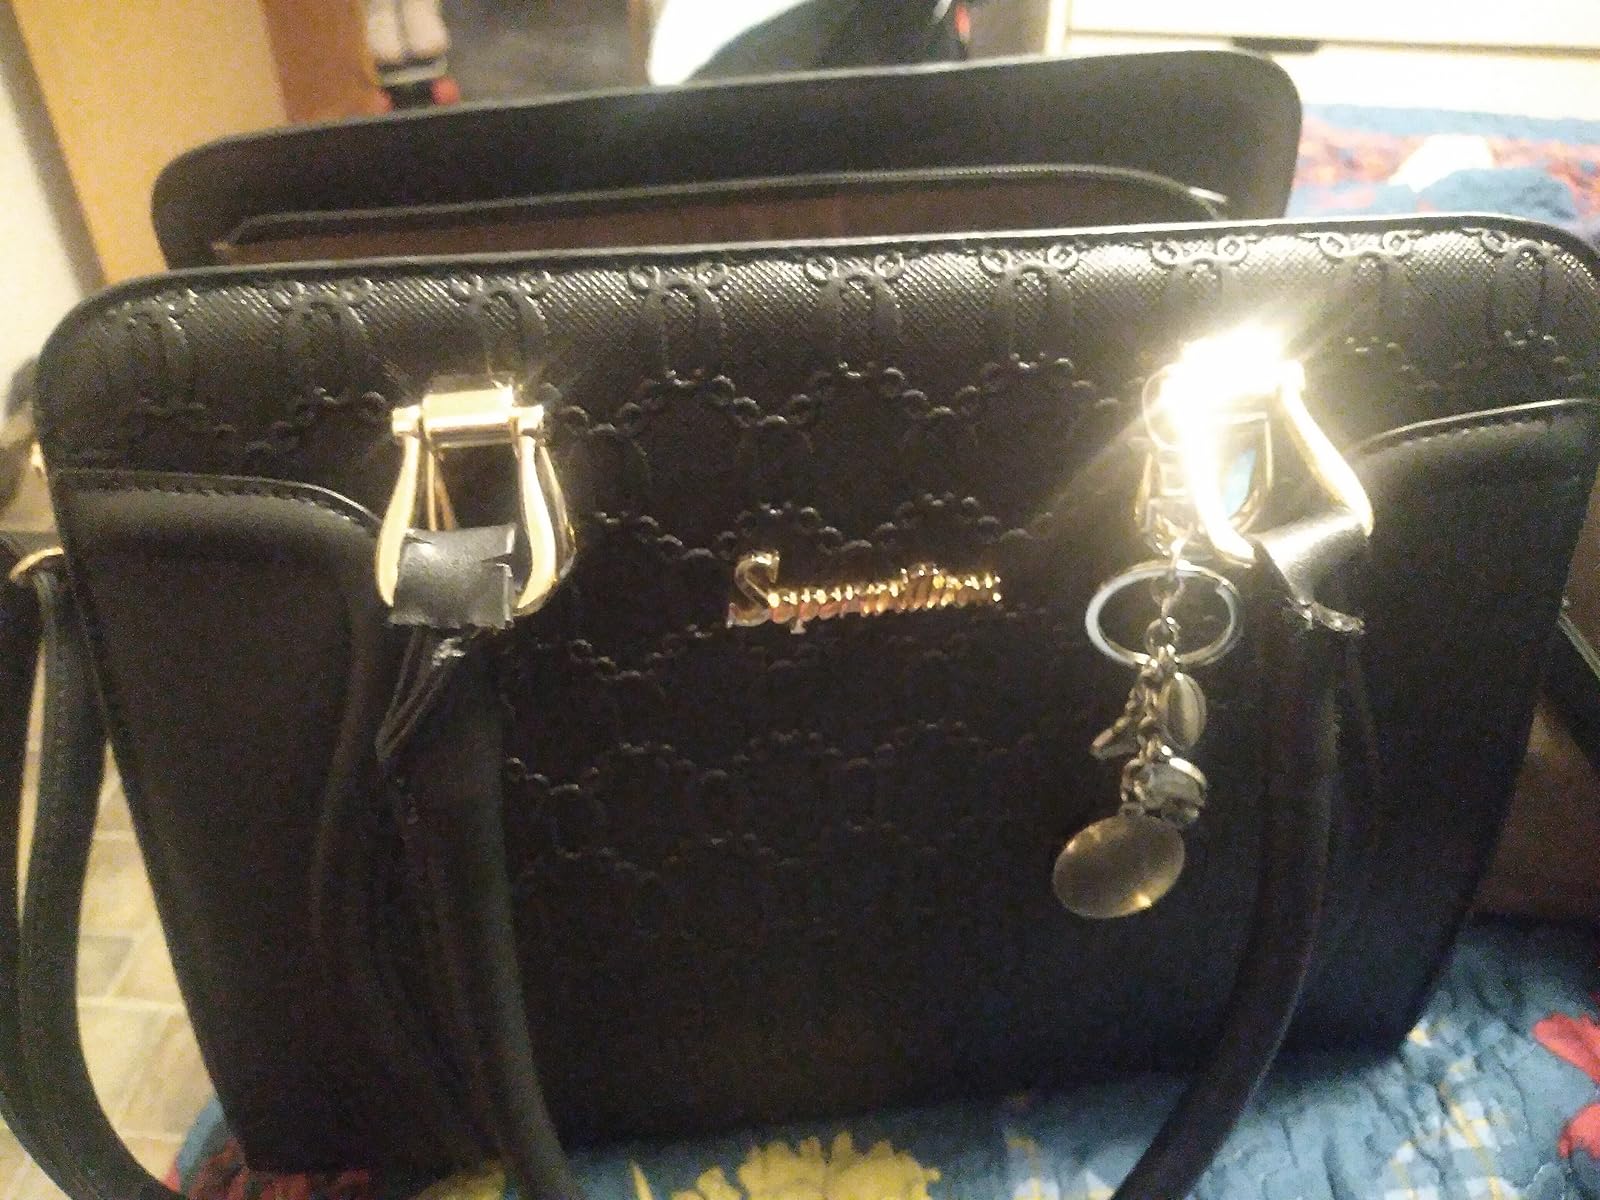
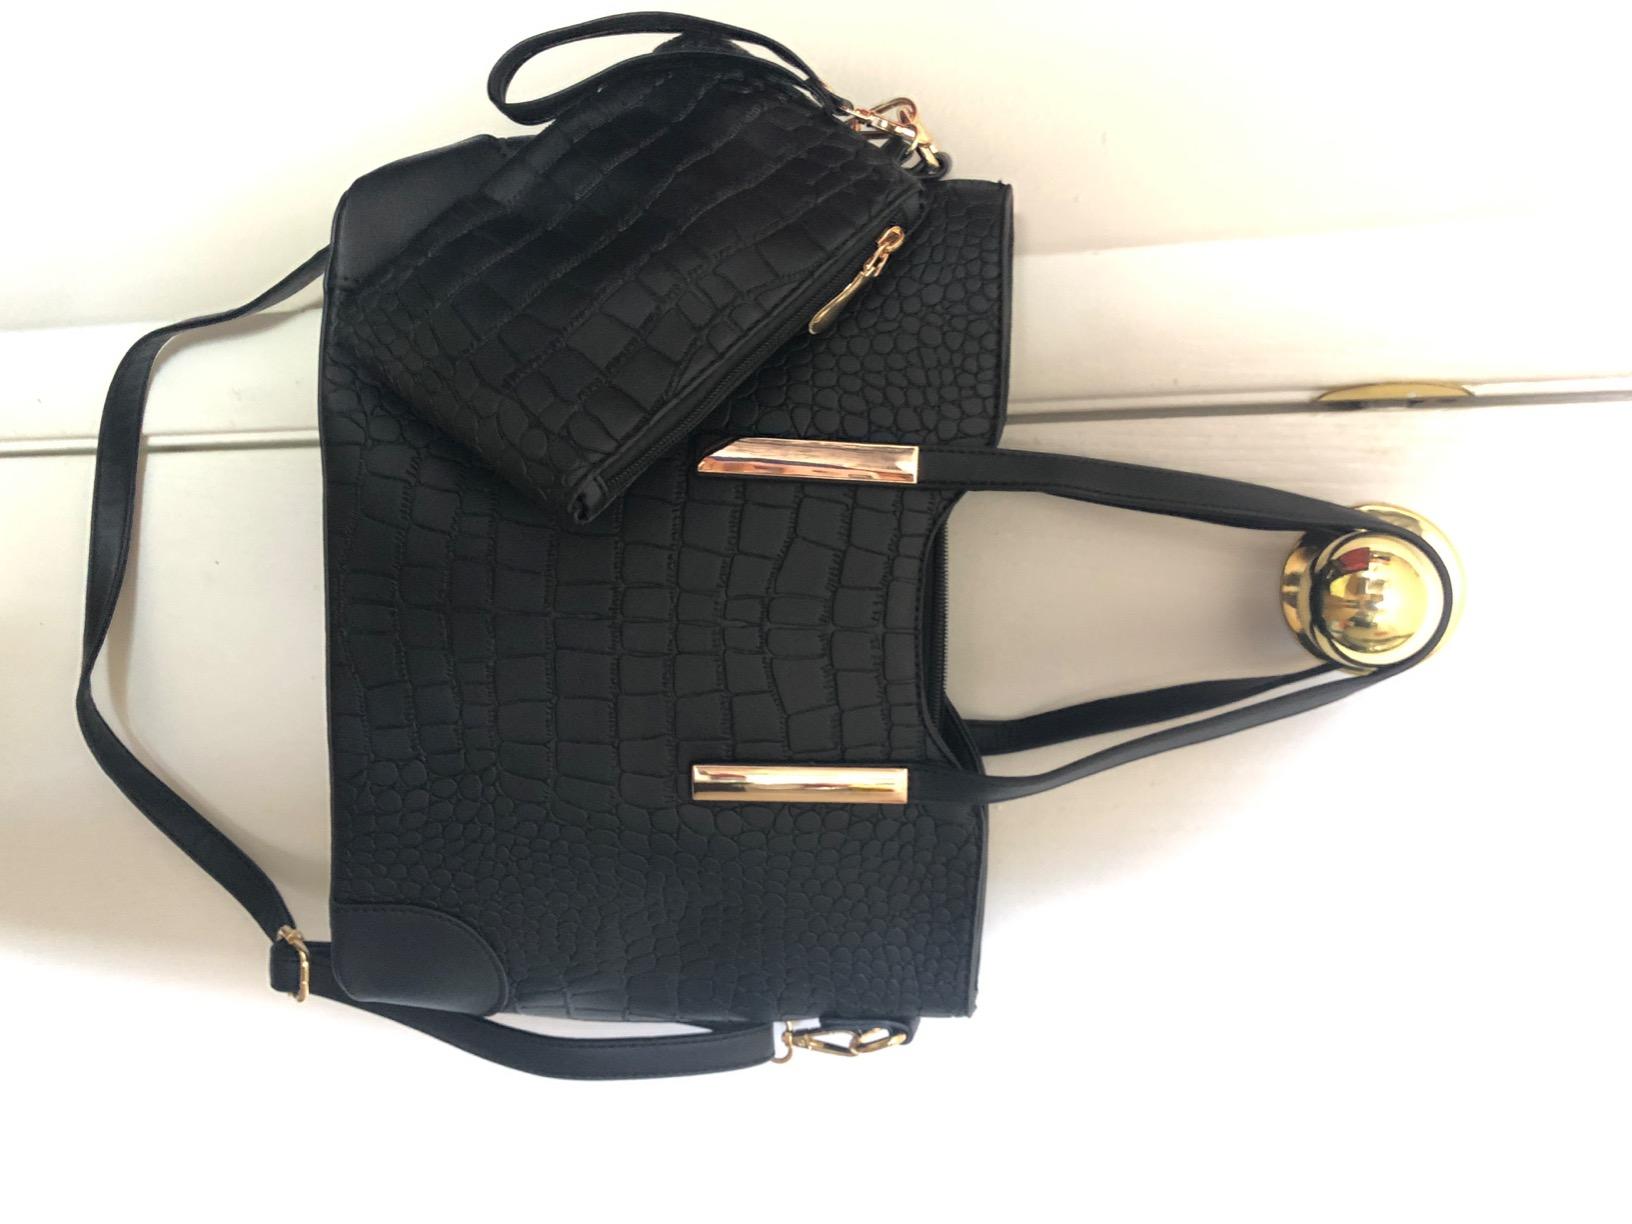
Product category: accessories_handbag
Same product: no